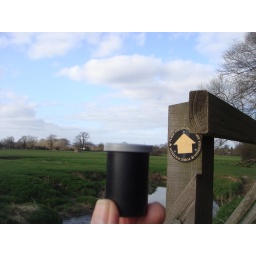
Found 14/3/2009 near river bridge at Haxted water mill near Edenbridge Kent